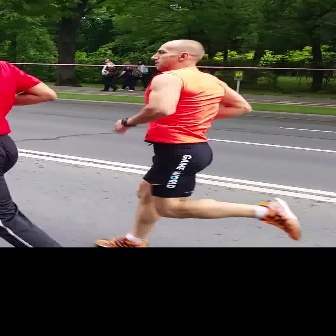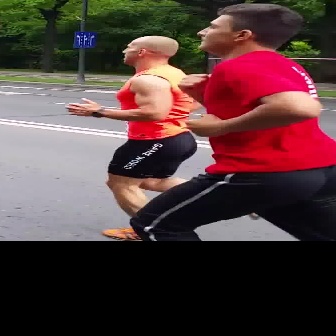
  Please identify the target specified by the bounding box [93,38,301,246] in the first image and locate it in the second image. Return the coordinates in [x_min,y_min,x_max,y_max] format.
Answer: [63,33,270,240]